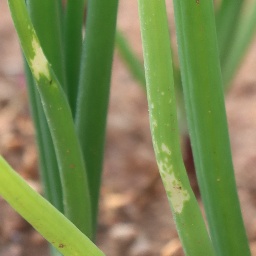
Label: Iris yellow virus